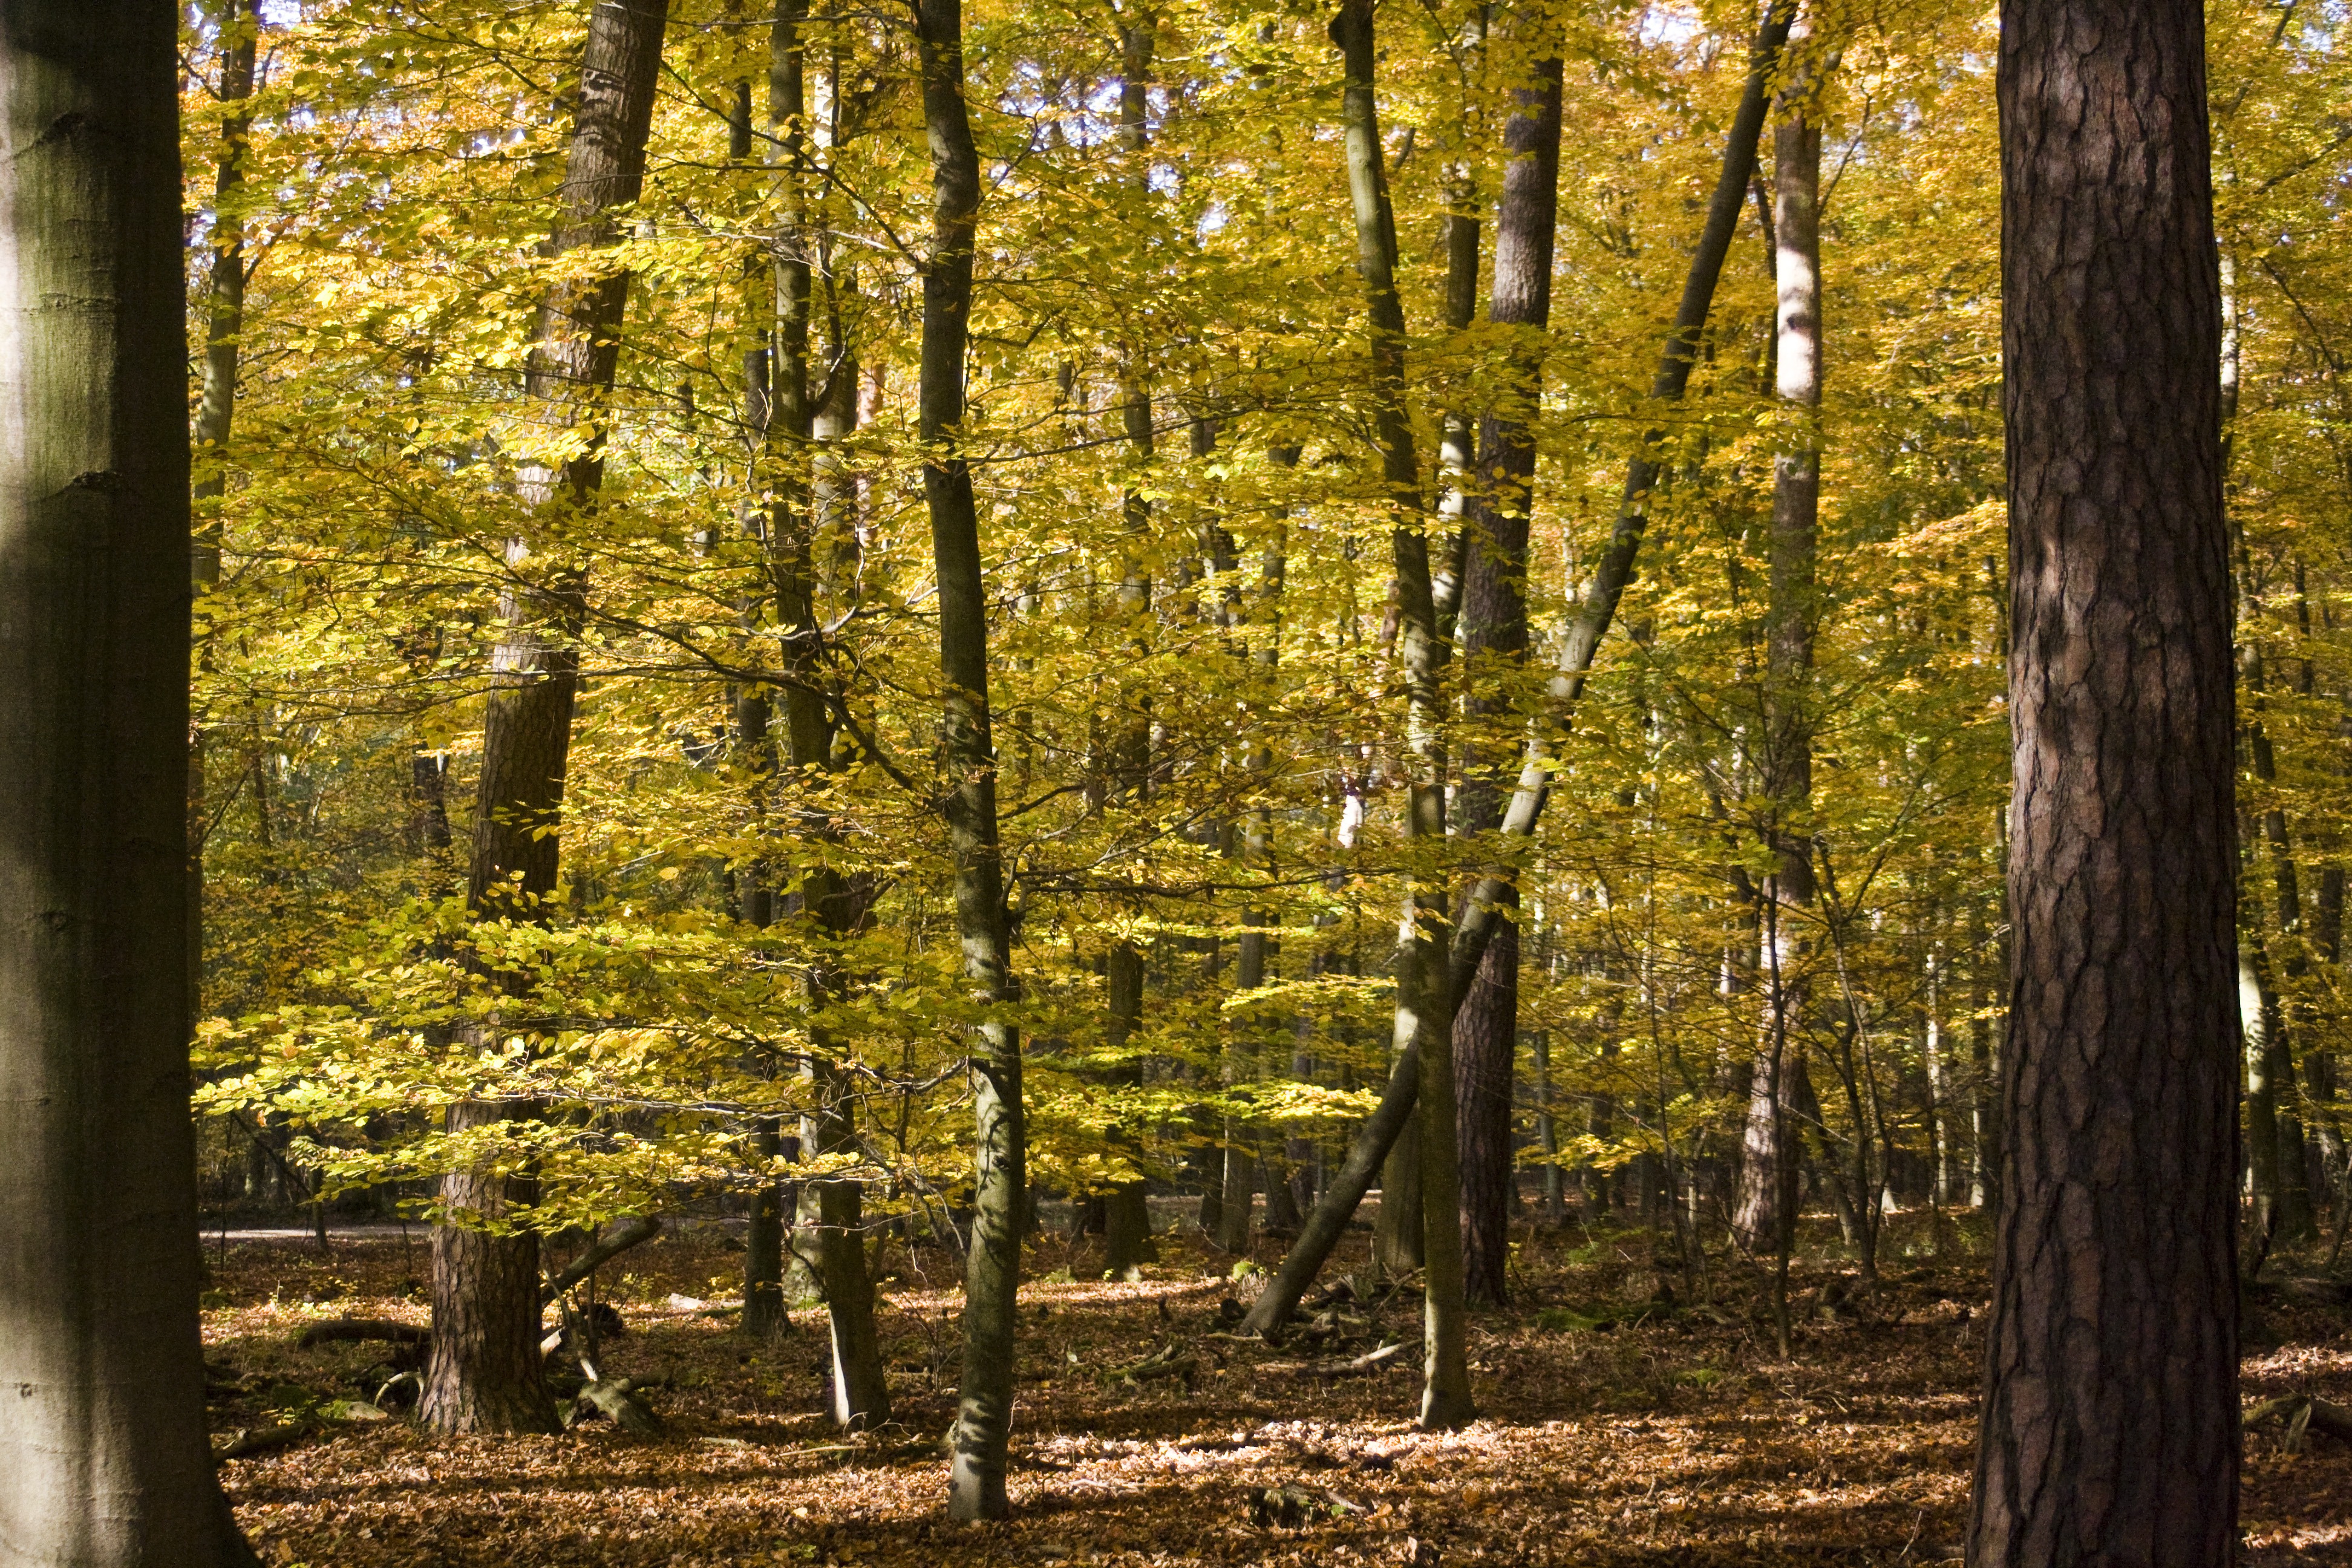
tree, nature, forest, wilderness, branch, plant, sunlight, leaf, trunk, golden, autumn, yellow, season, emerge, leaves, sunny, deciduous, grove, woodland, habitat, october, fall color, autumn forest, ecosystem, beech wood, biome, old growth forest, natural environment, woody plant, temperate broadleaf and mixed forest, temperate coniferous forest